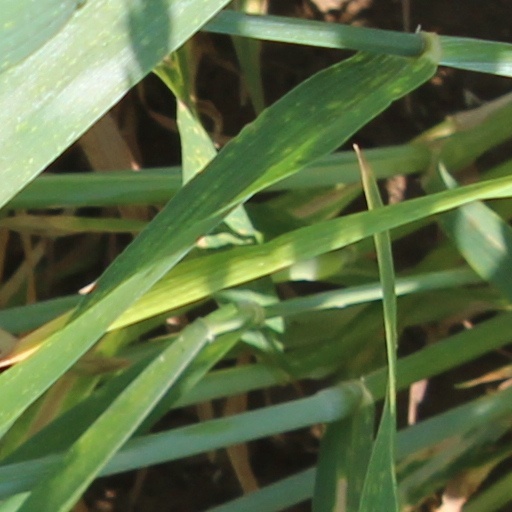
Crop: wheat